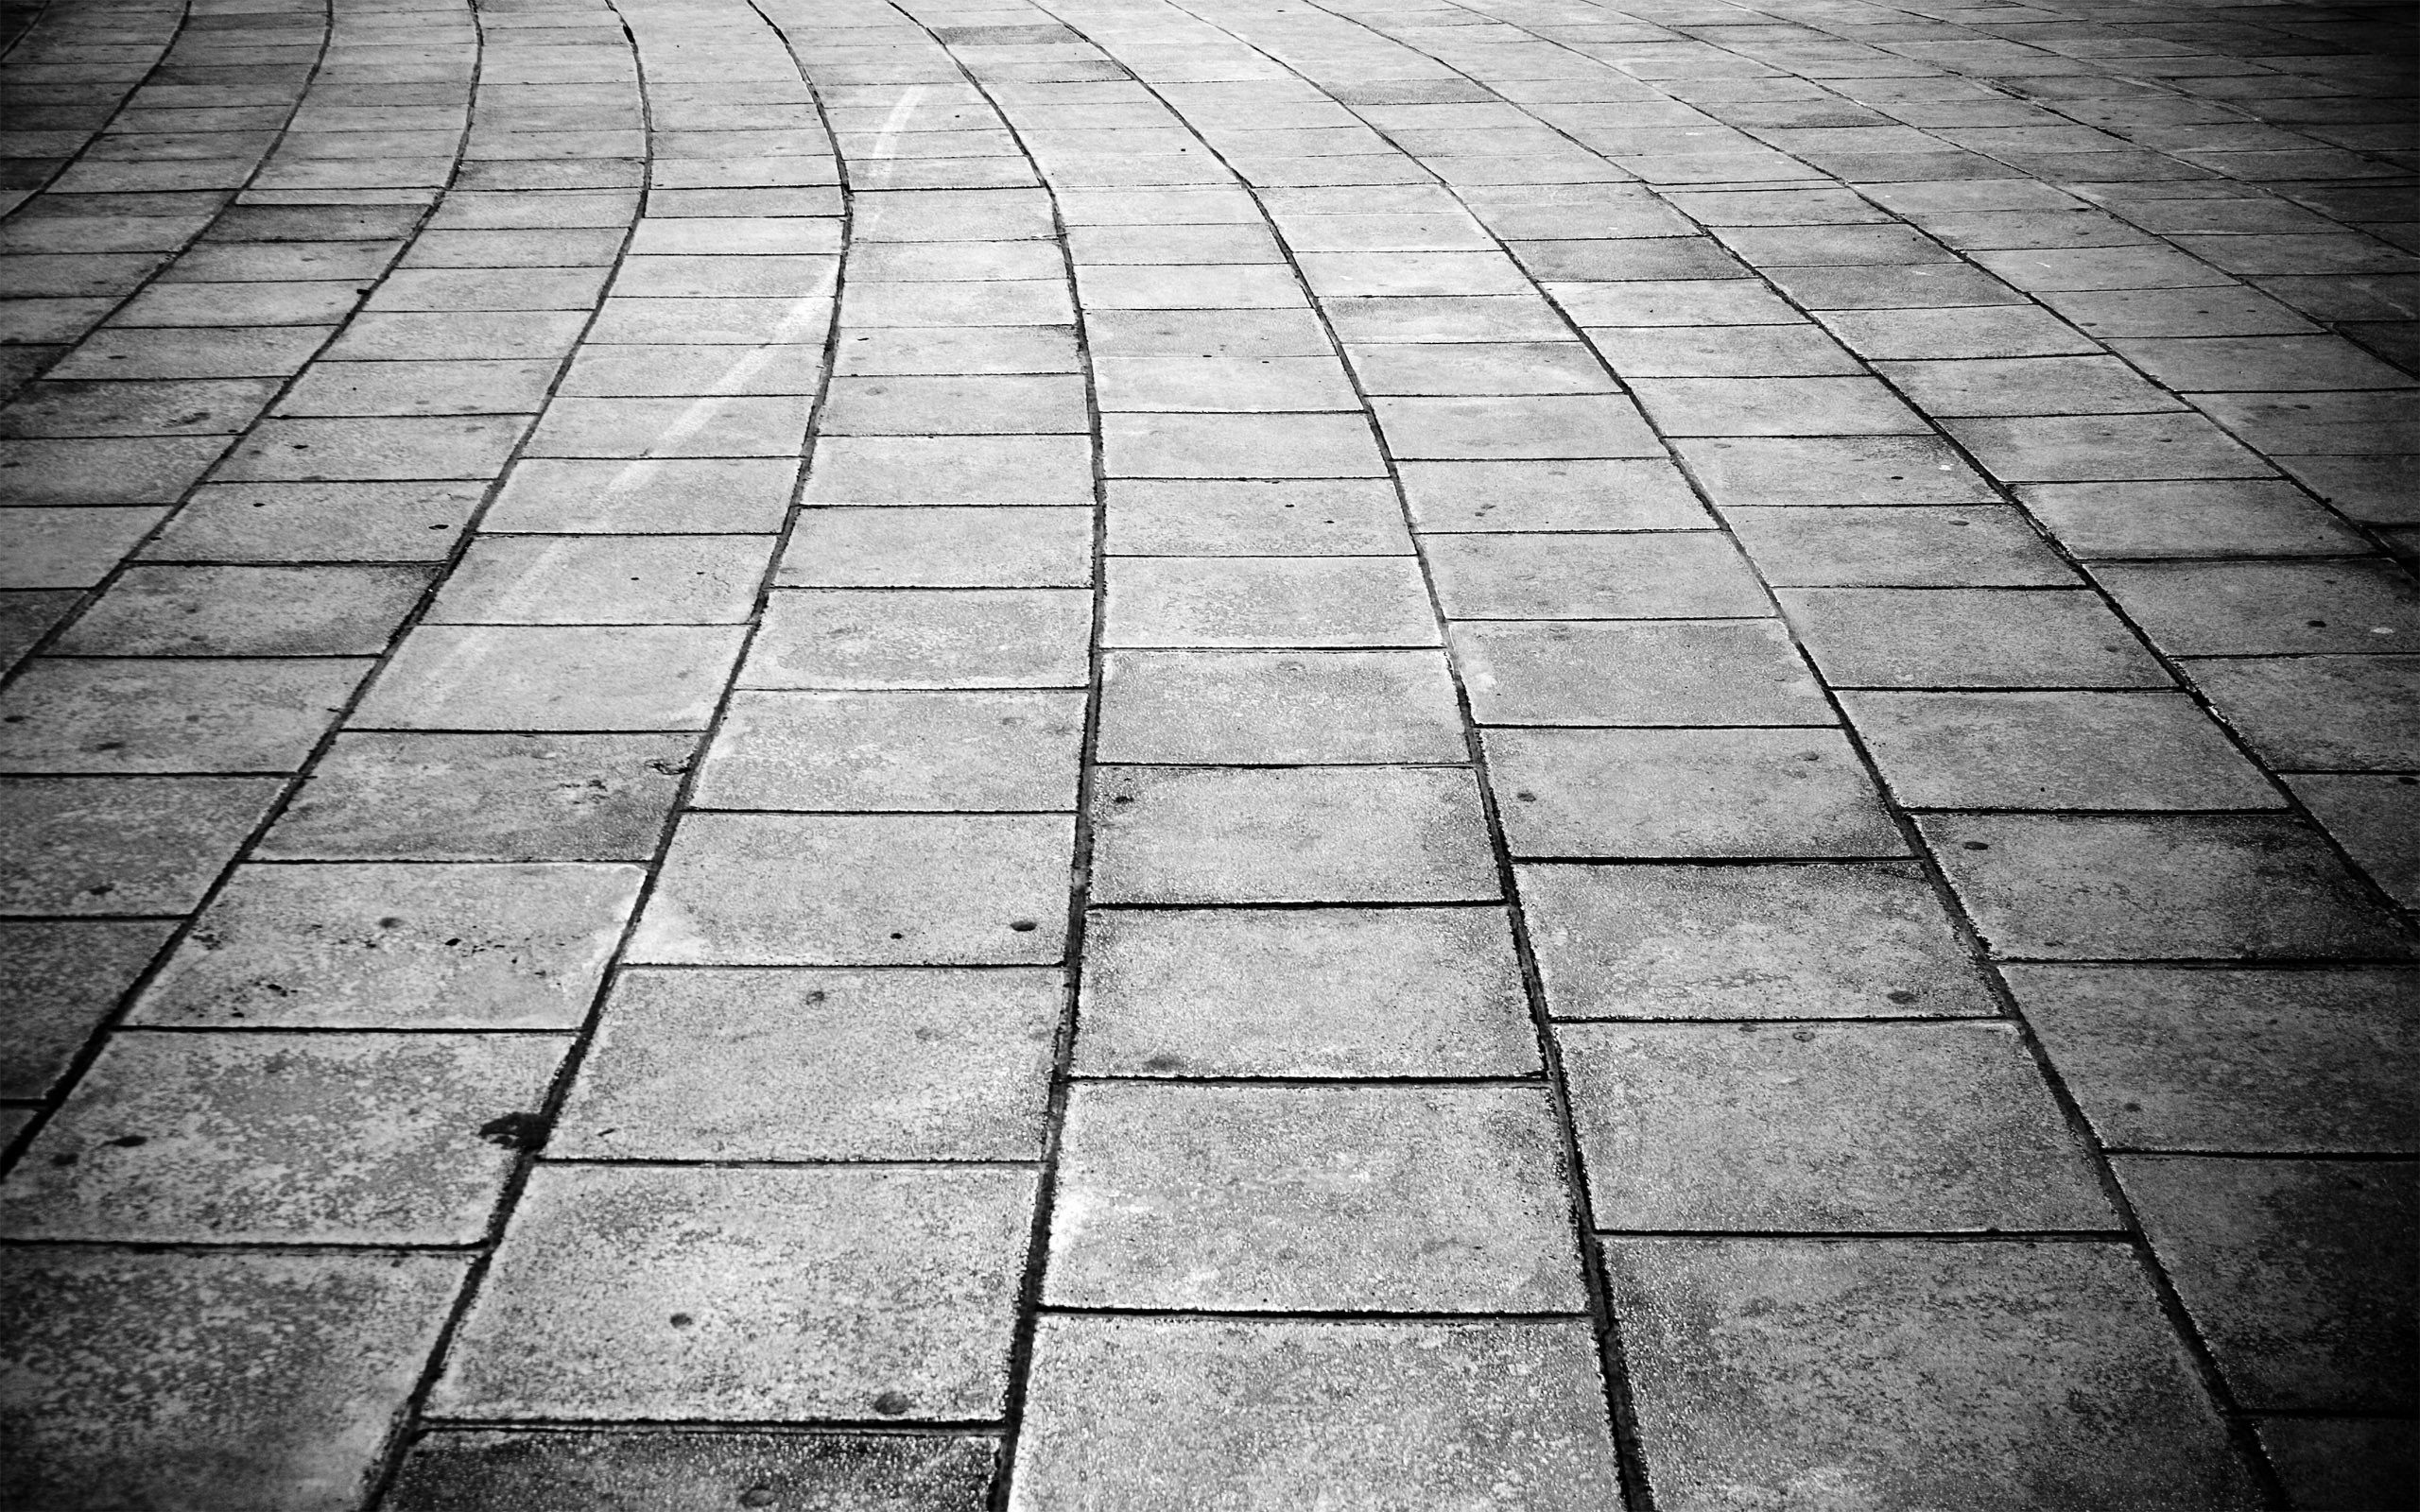
black and white, track, white, texture, sidewalk, floor, cobblestone, city, wall, land, stone, asphalt, pavement, line, shadow, black, monochrome, brick, lane, material, surface, block, grey, streets, background, cement, symmetry, roads, shape, flooring, road surface, monochrome photography